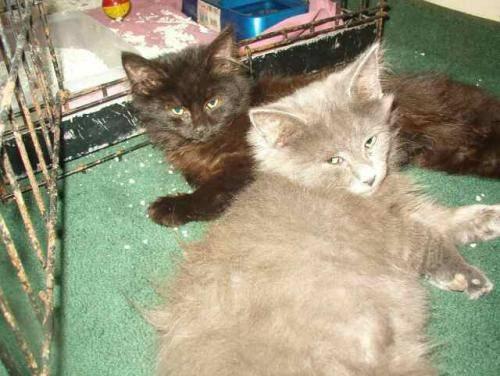
cat